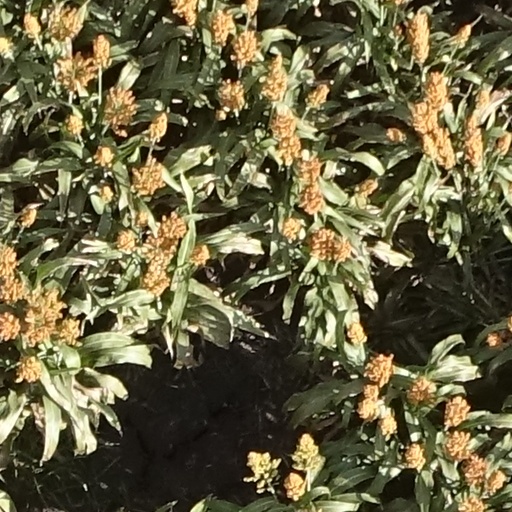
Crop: sorghum